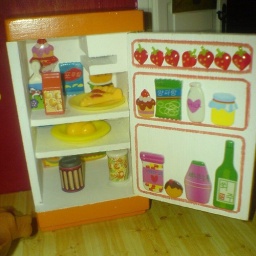
I customised this little orange, wooden fridge by painting the inside white and filling the inside with lots of yummy things.